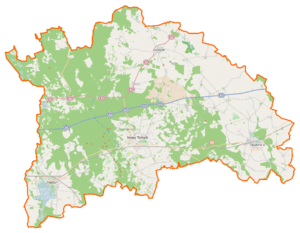
Le powiat de Nowy Tomyśl est un powiat appartenant à la voïvodie de Grande-Pologne dans le centre-ouest de la Pologne.